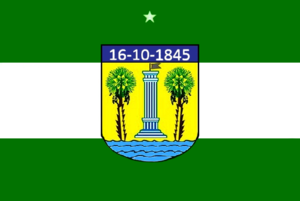
Açu est une municipalité de l'État du Rio Grande do Norte, au Brésil. Sa population est estimée à 57 292 habitants en 2015, répartis sur 1 303 km².